Yam (vegetable)

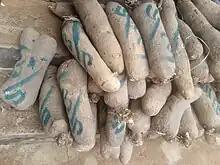
Unknown yam variety, most likely of the "alata" species.

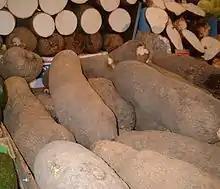
White yams at a retail market in Brixton, England, 2004

Yam is the common name for some plant species in the genus "Dioscorea" (family Dioscoreaceae) that form edible tubers (some other species in the genus being toxic).